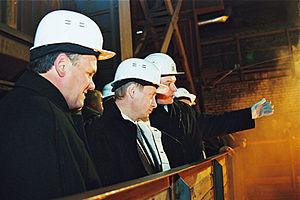
Le Combinat métallurgique de Magnitogorsk ou MMK, est une entreprise sidérurgique russe qui fait partie de l'indice RTS.